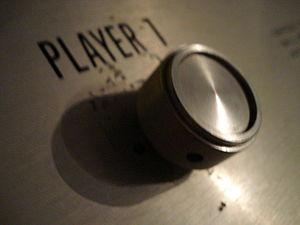
Pong est un des premiers jeux vidéo d'arcade et le premier jeu vidéo d'arcade de sport. Il a été imaginé par l'Américain Nolan Bushnell et développé par Allan Alcorn, et la société Atari le commercialise à partir de novembre 1972. Bien que d'autres jeux vidéo aient été inventés précédemment, comme Computer Space, Pong est le premier à devenir populaire.